Foyesade Oluokun

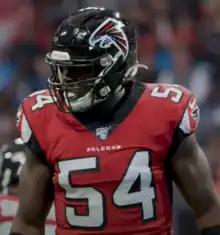
Oluokun in 2019

Throughout training camp, Oluokun competed against Duke Riley, Stephone Anthony, Bruce Carter, and Jermaine Grace for a role as a backup linebacker. Head coach Dan Quinn elected to have Oluokun begin the season the third linebacker on the depth chart, behind starting linebackers De'Vondre Campbell and Deion Jones. Vic Beasley acted as the third linebacker while being labeled a defensive end/edge rusher.